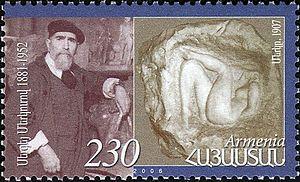
Serguei Merkurov, en russe : Серге́й Дми́триевич Мерку́ров, né le 7 novembre 1881 à Alexandropol et mort le 8 juin 1952 à Moscou, est un sculpteur soviétique d'ascendance grecque-arménienne. Il a réalisé plusieurs statues monumentales à Erevan dont certaines aujourd'hui détruites. Il a réalisé les trois plus imposants monuments dédiés à Staline en URSS. Par ailleurs, il était membre de l'académie soviétique des beaux-arts et directeur du musée Pouchkine de 1944 à 1949.